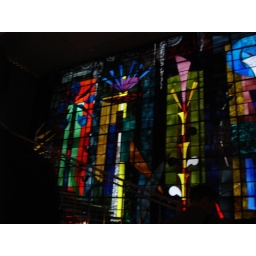
John Piper designed stained glass window of the Billiard Room in the Sanderson Hotel, London